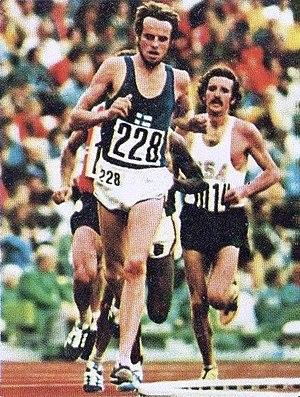
Le 10 000 mètres masculin figure au programme des Jeux olympiques depuis la cinquième édition, en 1912 à Stockholm. Les femmes ne participent à cette épreuve que depuis les Jeux de 1988, à Séoul.
Lasse Virén est un coureur de fond finlandais. Quatre fois médaillé d'or aux Jeux olympiques, auteur d'un « double doublé » inédit sur 5 000 m et 10 000 m à Munich 1972 et Montréal 1976, il n'a néanmoins obtenu qu'une médaille de bronze lors des championnats d'Europe. Lasse Virén est député de 1999-2007 et 2010-2011 en tant que membre du groupe parlementaire de la Coalition nationale. Il a été président du conseil municipal de Myrskylä, sa ville natale, de 1993 à 2012 et se reconvertit en tant qu'entrepreneur de la compagnie de transport de sa famille à Myrskylä.
L'épreuve du 10 000 mètres masculin aux Jeux olympiques de 1972 s'est déroulée les 31 août et 3 septembre 1972 au Stade olympique de Munich, en République fédérale d'Allemagne. Elle est remportée par le Finlandais Lasse Virén qui établit un nouveau record du monde en 27 min 38 s 4.
Le 5 000 mètres masculin figure au programme des Jeux olympiques depuis la cinquième édition, en 1912 à Stockholm. L'épreuve féminine est introduite en 1996 à Atlanta, prenant la suite du 3 000 m, disputé de 1984 à 1992.